Range Rover (L322)

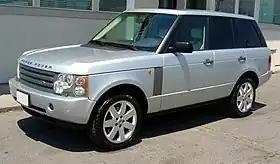
Land Rover Range Rover HSE

The Land Rover Range Rover (L322), generally shortened to Range Rover, is the third-generation Range Rover from British carmaker Land Rover, produced from 2001 through 2012. Contrary to its forebears, it is the first Range Rover with a unitary body structure, and it switched to all around independent suspension instead of front and rear rigid, live axles. Just like its predecessor, it grew in size, and styling became more butch.